Rudi Gernreich

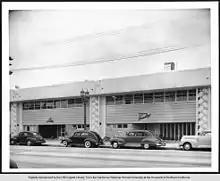
Morris Nagel Versatogs and Adele California were well-known clothing design houses in Southern California. The two companies occupied adjoining buildings in 1948 at 2615 - 2609 South Hill Street in Los Angeles.

He briefly worked in Hollywood costume design, but hated it. In 1942, he joined the Lester Horton's modern dance company as both a dancer and designer. Gernreich said "I never was a very good dancer ... I wanted to become a choreographer, but that never happened." Of his time with the Theater, Gernreich said that dancing made him "aware of what clothes did to the rest of the body." He also designed freelance but left Lester Horton in 1948 and became a fabric salesman for Hoffman Company. Gernreich moved into fashion design from fabric design.